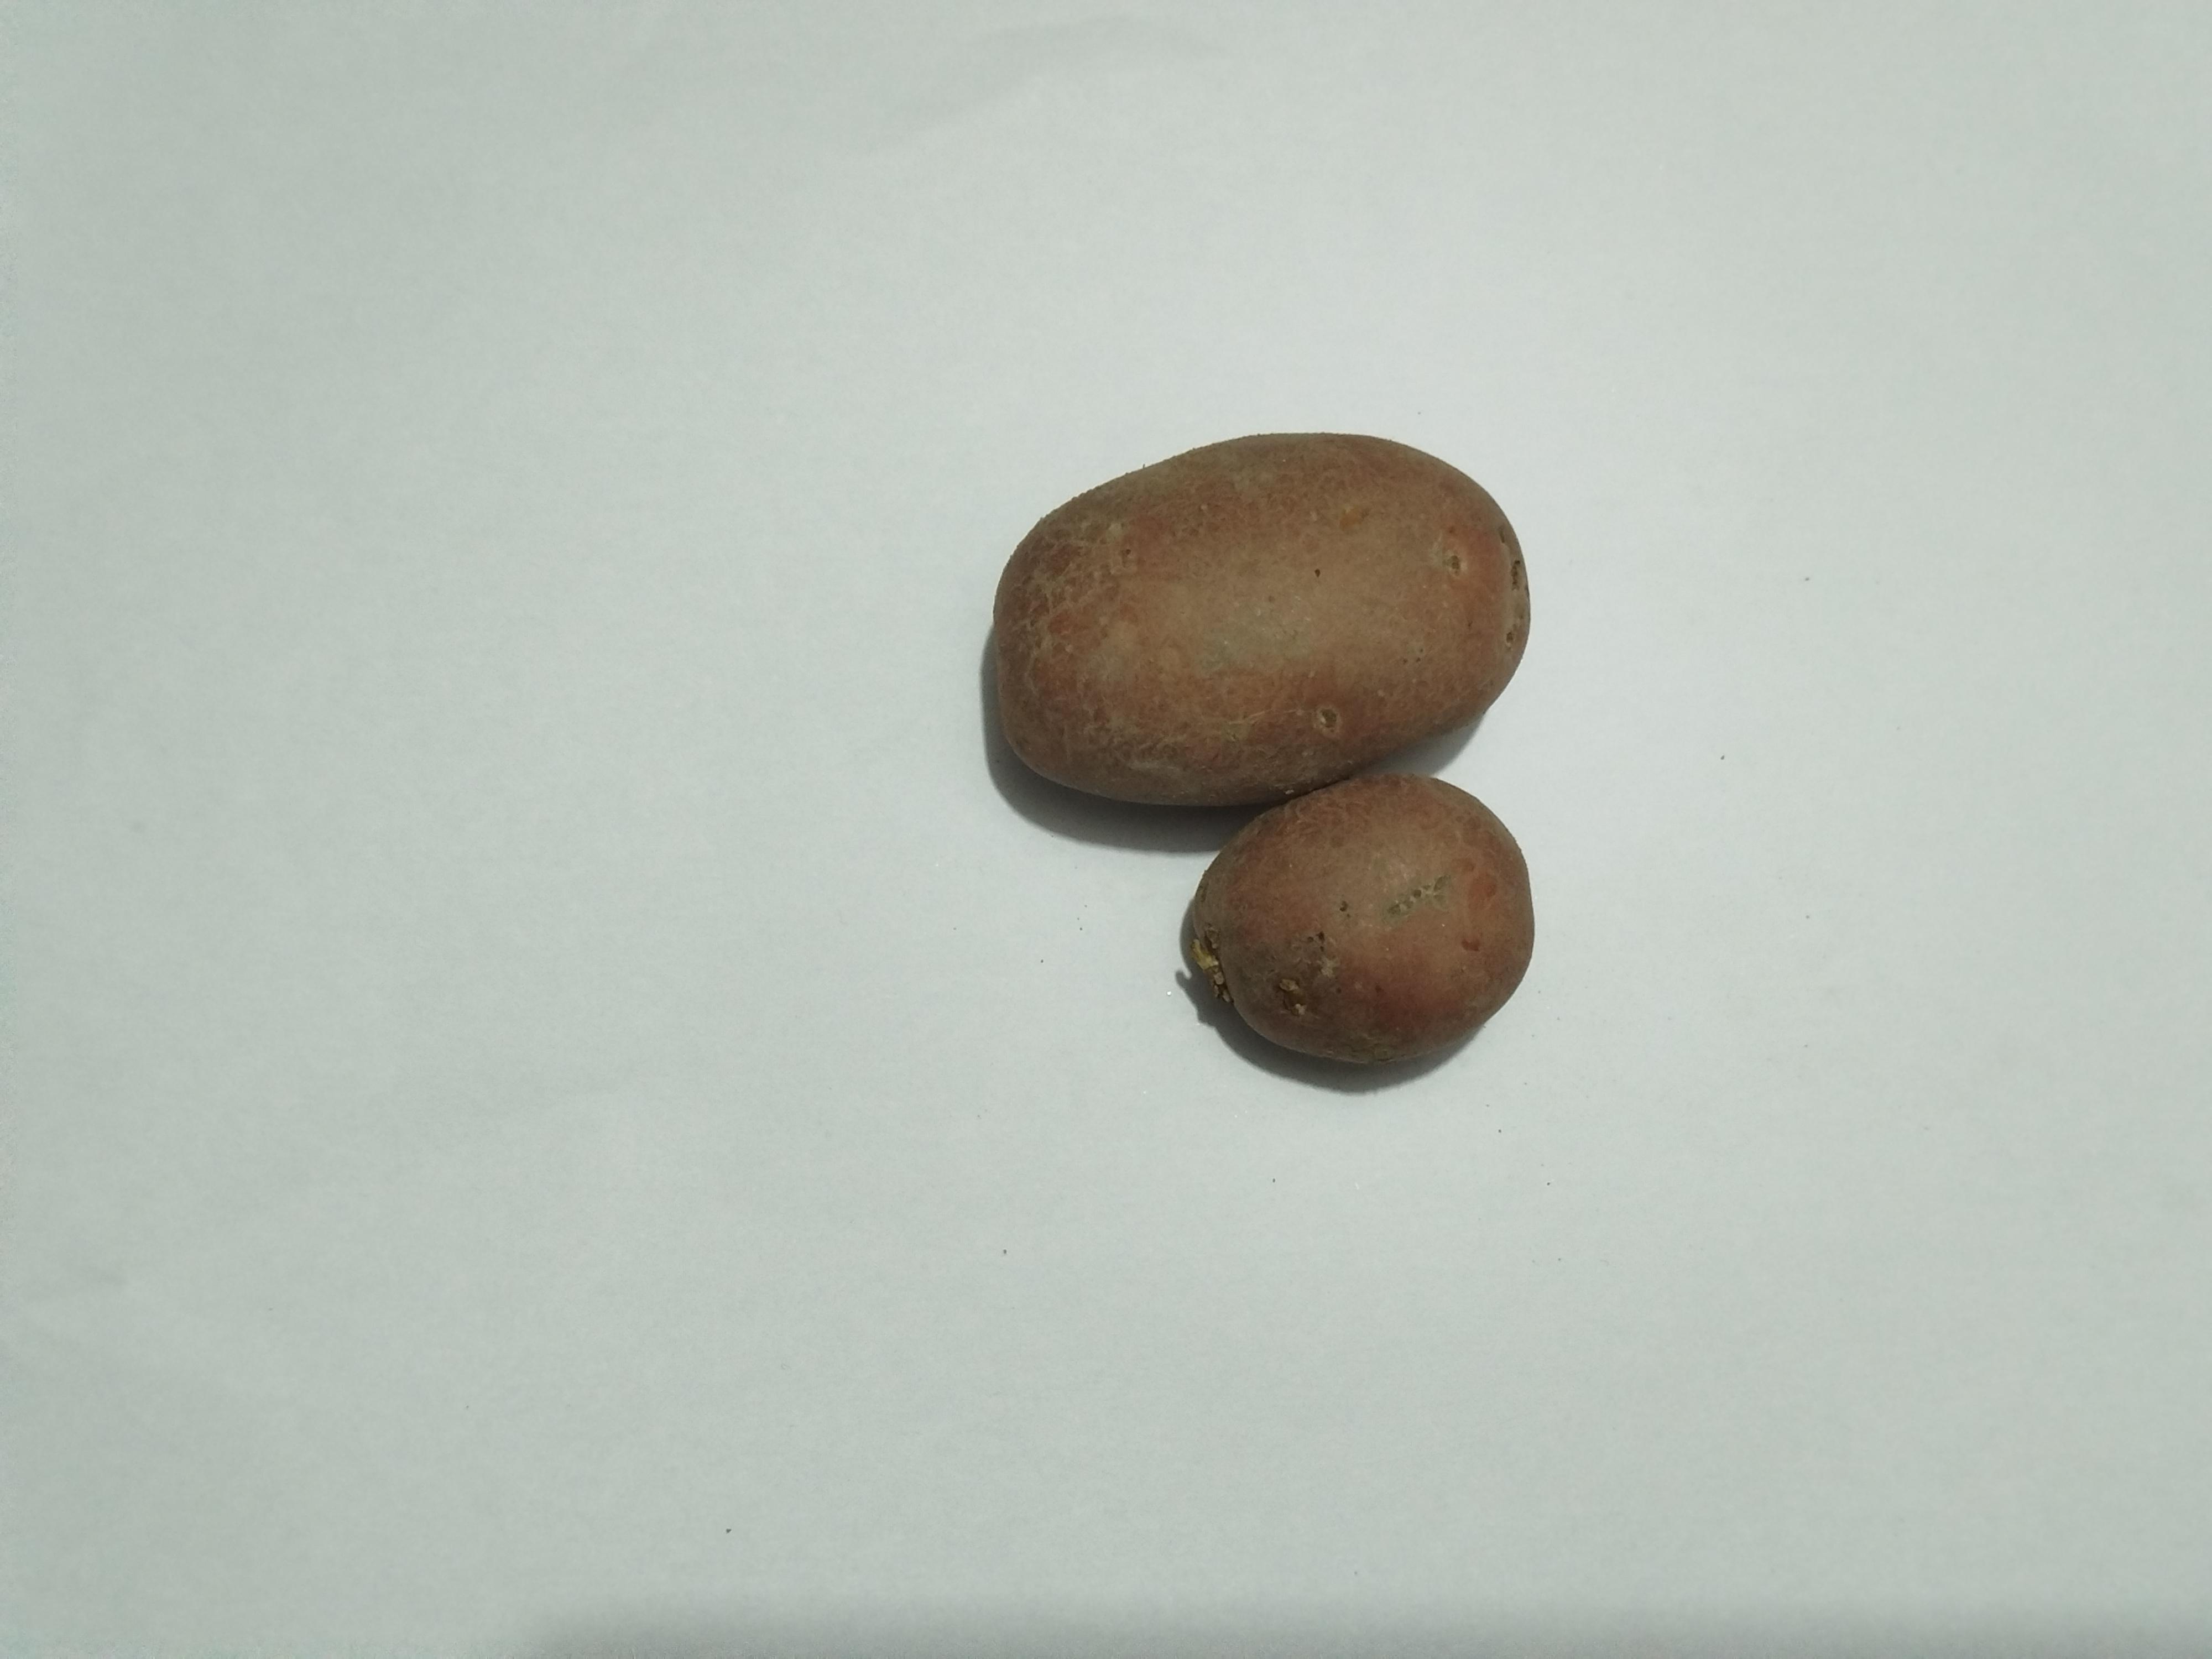
Label: Potato